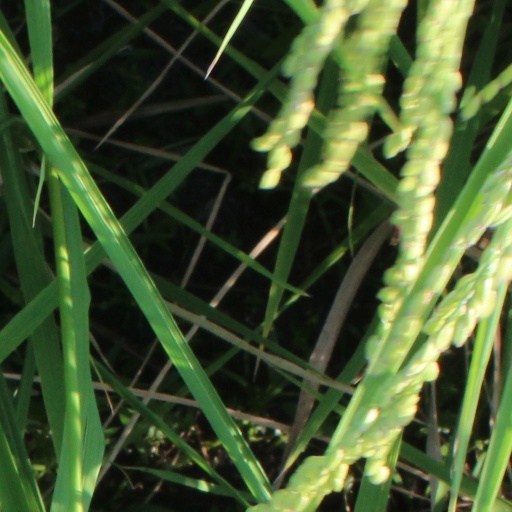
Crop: rice